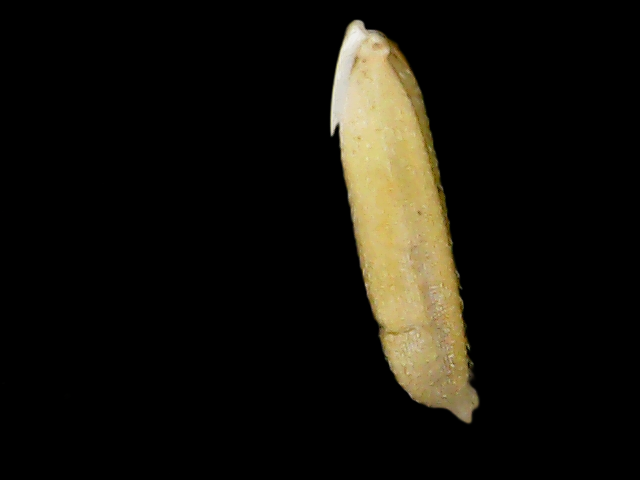
Rice variety: Binadhan26